Soviet S-class submarine

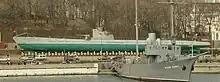
on display in Vladivostok

The S-class or Srednyaya ("medium") submarines were part of the Soviet Navy's underwater fleet during World War II. Unofficially nicknamed Stalinets ("follower of Stalin"; not to be confused with the submarine L-class L-2 "Stalinets" of 1931), boats of this class were the most successful and achieved the most significant victories among all Soviet submarines. They sank of merchant shipping and seven warships, which accounts for about one-third of all tonnage sunk by Soviet submarines during the war.